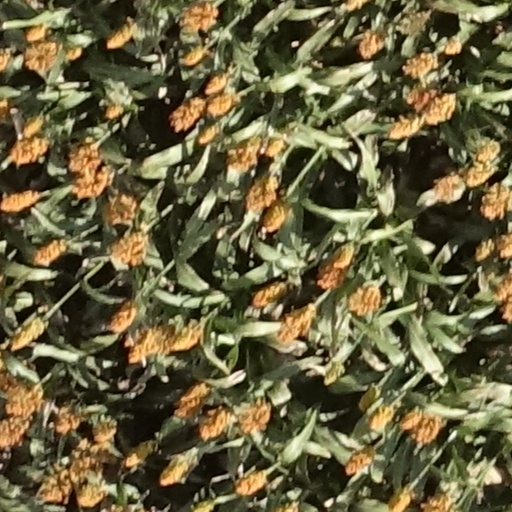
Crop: sorghum